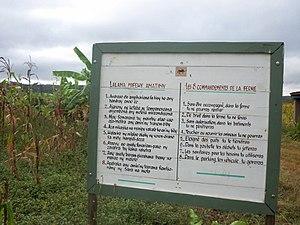
commandements de la ferme
Zébu Overseas Board ou ZOB, dénommé avec autodérision par ses fondateurs, est un organisme de micro-crédit aux ambitions sociales : faire de la location-vente de zébus et d'autres animaux pour aider au développement d'entreprises familiales malgaches.